Elmer Burnham

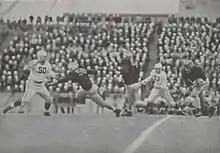
In a 1943 game, Tony Butkovich at far right carries the ball for Purdue

Burnham's ascendancy to Purdue's head football coach position in February 1942 came in inauspicious circumstances. America had entered World War II after the attack on Pearl Harbor in December 1941. Both coaching and player rosters changed as men began to join the service. And the military took an active role in college football during the war, transferring players among schools with orders to report in different locations and building its own elite training base teams, which included some professional players.